University Church, Central Philippine University

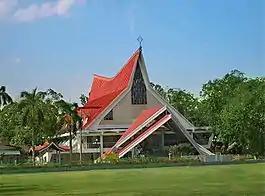
The Central Philippine University Church

The Central Philippine University Church (officially University Church, Central Philippine University), commonly referred as University Church, UC or CPU Church, is a Protestant church located on the campus of the Central Philippine University in Jaro District, Iloilo City, Philippines. Founded in 1913 by the missionaries under the auspices of the American Baptist Foreign Mission Society, the present church structure was built and completed in 1970 under the chaplaincy of Kenneth Losh, an American Baptist missionary. The church, which is notable for its Malay architectural style, is a famous landmark in Iloilo City.